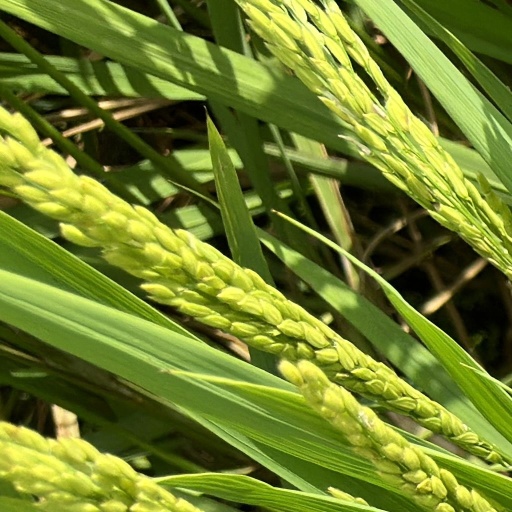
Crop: rice